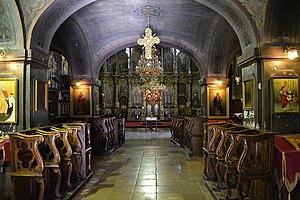
L'église Saint-Georges de Sombor est une église orthodoxe serbe située à Sombor, dans la province de Voïvodine et dans le district de Bačka occidentale en Serbie. Elle est inscrite sur la liste des monuments culturels de grande importance de la République de Serbie.